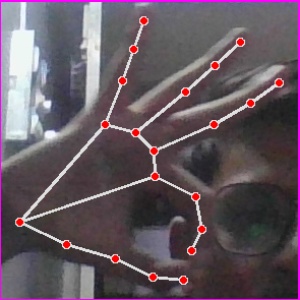
अक्षर: ण